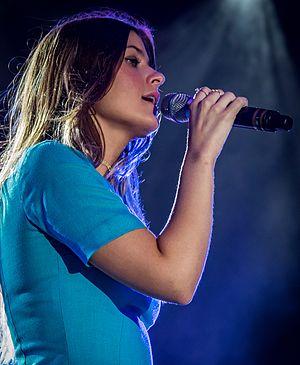
Léon, de son vrai nom Lotta Lindgren, née à Stockholm, est une chanteuse, compositrice et auteur suédoise d'indie pop.